Port of Wakkanai

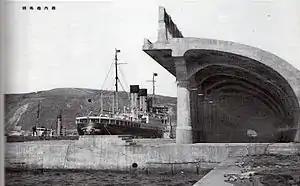
Wakkanai Port and Ferry in front of North Breakwater Dome

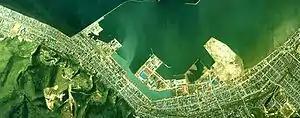
Aerial photo overlooking the Port of Wakkanai taken in 1977

Wakkanai Port originated when the Matsumae Domain Lords established facilities for paying taxes during the Edo era of Japan. In the Meiji era, the port was regarded as an example of the cultivation of Hokkaido. Moreover, the port helped in developing the neighboring city of Wakkanai, which provided access to Karafuto after the Russo-Japanese War.